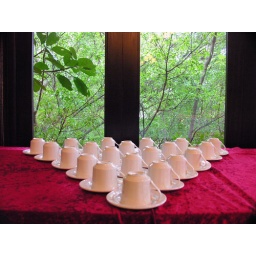
Cups on table by window at Fairmont Zimbali Lodge, Dolphin Coast, near Durban.